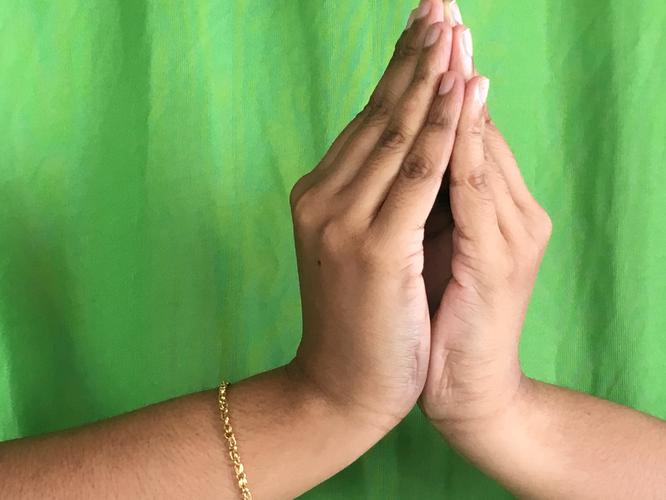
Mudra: Kapotham
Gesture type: double_hand